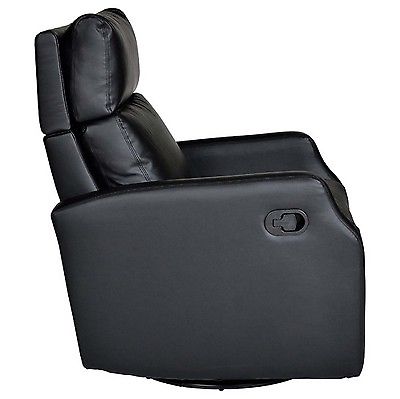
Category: sofa